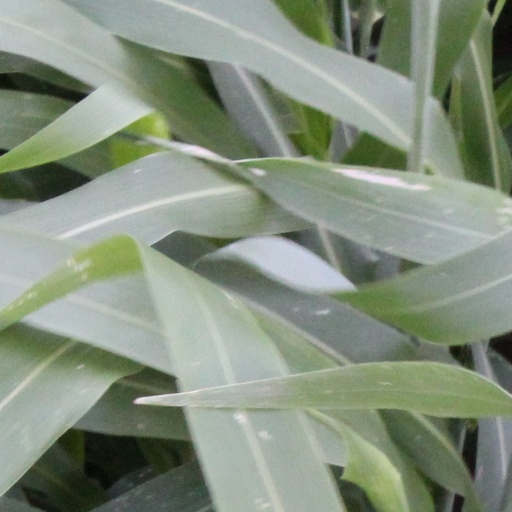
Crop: sorghum